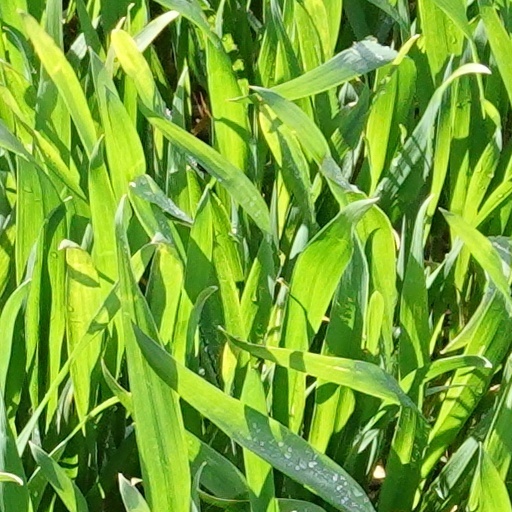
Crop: wheat